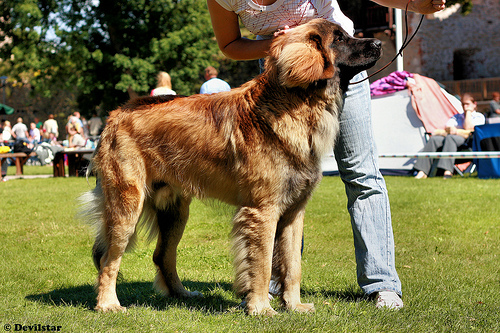
Breed: leonberger